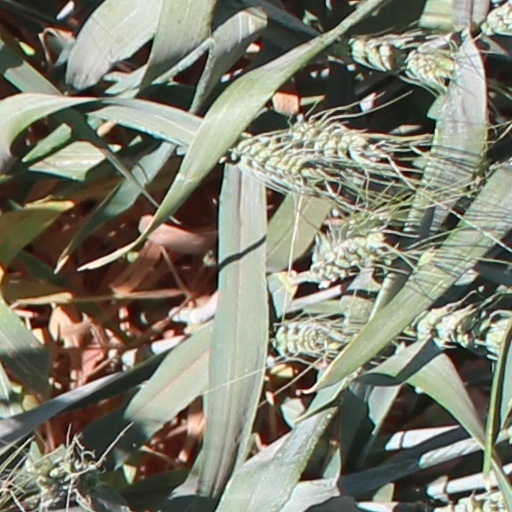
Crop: wheat